Bernadine Healy

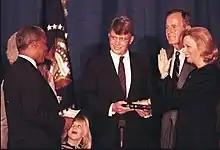
Healy (right) with President George H. W. Bush in 1991, being sworn in as director of the National Institutes of Health

President Ronald Reagan appointed Healy deputy director of the White House Office of Science and Technology Policy. She served as chairman of the White House Cabinet Group on Biotechnology, executive secretary of the White House Science Council's Panel on the Health of Universities, and a member of several advisory groups on developing government-wide guidelines for research in human subjects and for the humane treatment of animals in research. She subsequently served on the President's Council of Advisers on Science and Technology during the administration of Presidents George H. W. Bush and George W. Bush.